Bob Newhart

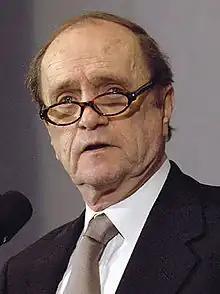
Newhart in 2004

In addition to stand-up comedy, Newhart became a dedicated character actor in film and television. Newhart played a beleaguered school principal in "In & Out" (1997), acted in the Will Ferrell Christmas comedy film "Elf" (2003), and made a cameo appearance as a sadistic but appreciative CEO at the end of the comedy "Horrible Bosses" (2011). He appeared on "It's Garry Shandling's Show" and "Committed", reprised his role as Dr. Bob Hartley on "Murphy Brown", and appeared as himself on "The Simpsons". Newhart had a role on "NCIS" as Ducky's mentor and predecessor, a retired forensic pathologist, who was discovered to have Alzheimer's disease.